Widget (beer)

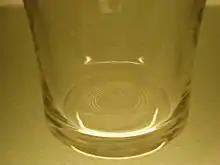
Circular widget etched in the base of a standard pint glass

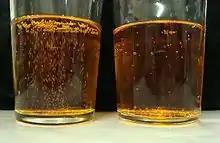
Comparison of bubbles formed in a glass containing a widget (left) and one with a smooth base (right)

The term "widget glass" can be used to refer to a laser-engraved pattern at the bottom of a beer glass which aids the release of carbon dioxide bubbles. The pattern of the etching can be anything from a simple circular or chequered design to a logo or text.